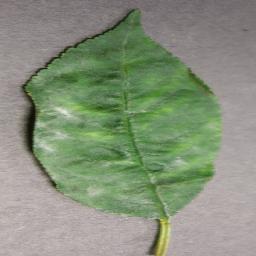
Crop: cherry
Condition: (including_sour)_powdery_mildew